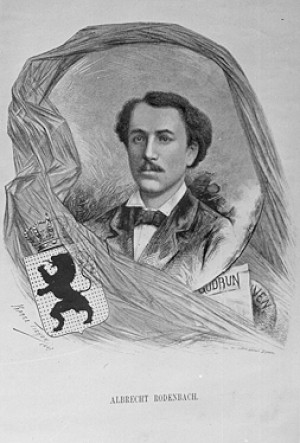
La littérature néerlandaise du XIXᵉ siècle est la littérature de langue néerlandaise produite au XIXᵉ siècle. Cette limite initiale, dans le temps, sera toutefois dépassée dans l'intérêt de la cohérence de l'article, dans l'introduction du sujet et lorsque seront traités des auteurs ayant leurs racines esthétiques au XIXᵉ siècle et une partie de leur production littéraire au XXᵉ siècle.